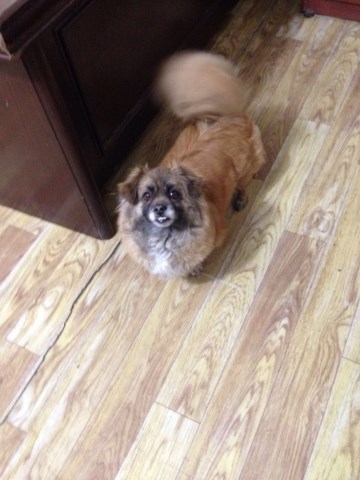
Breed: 3336-n000121-chinese_rural_dog